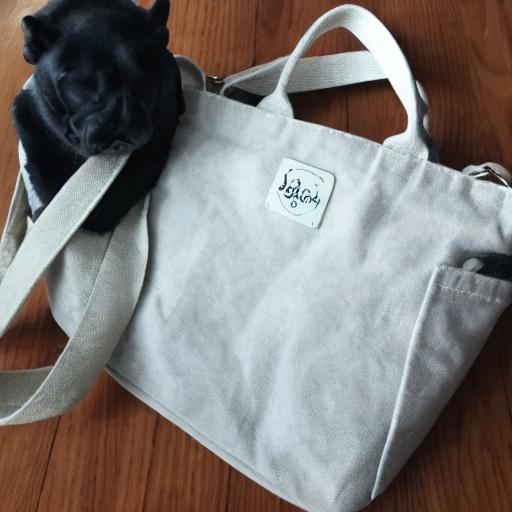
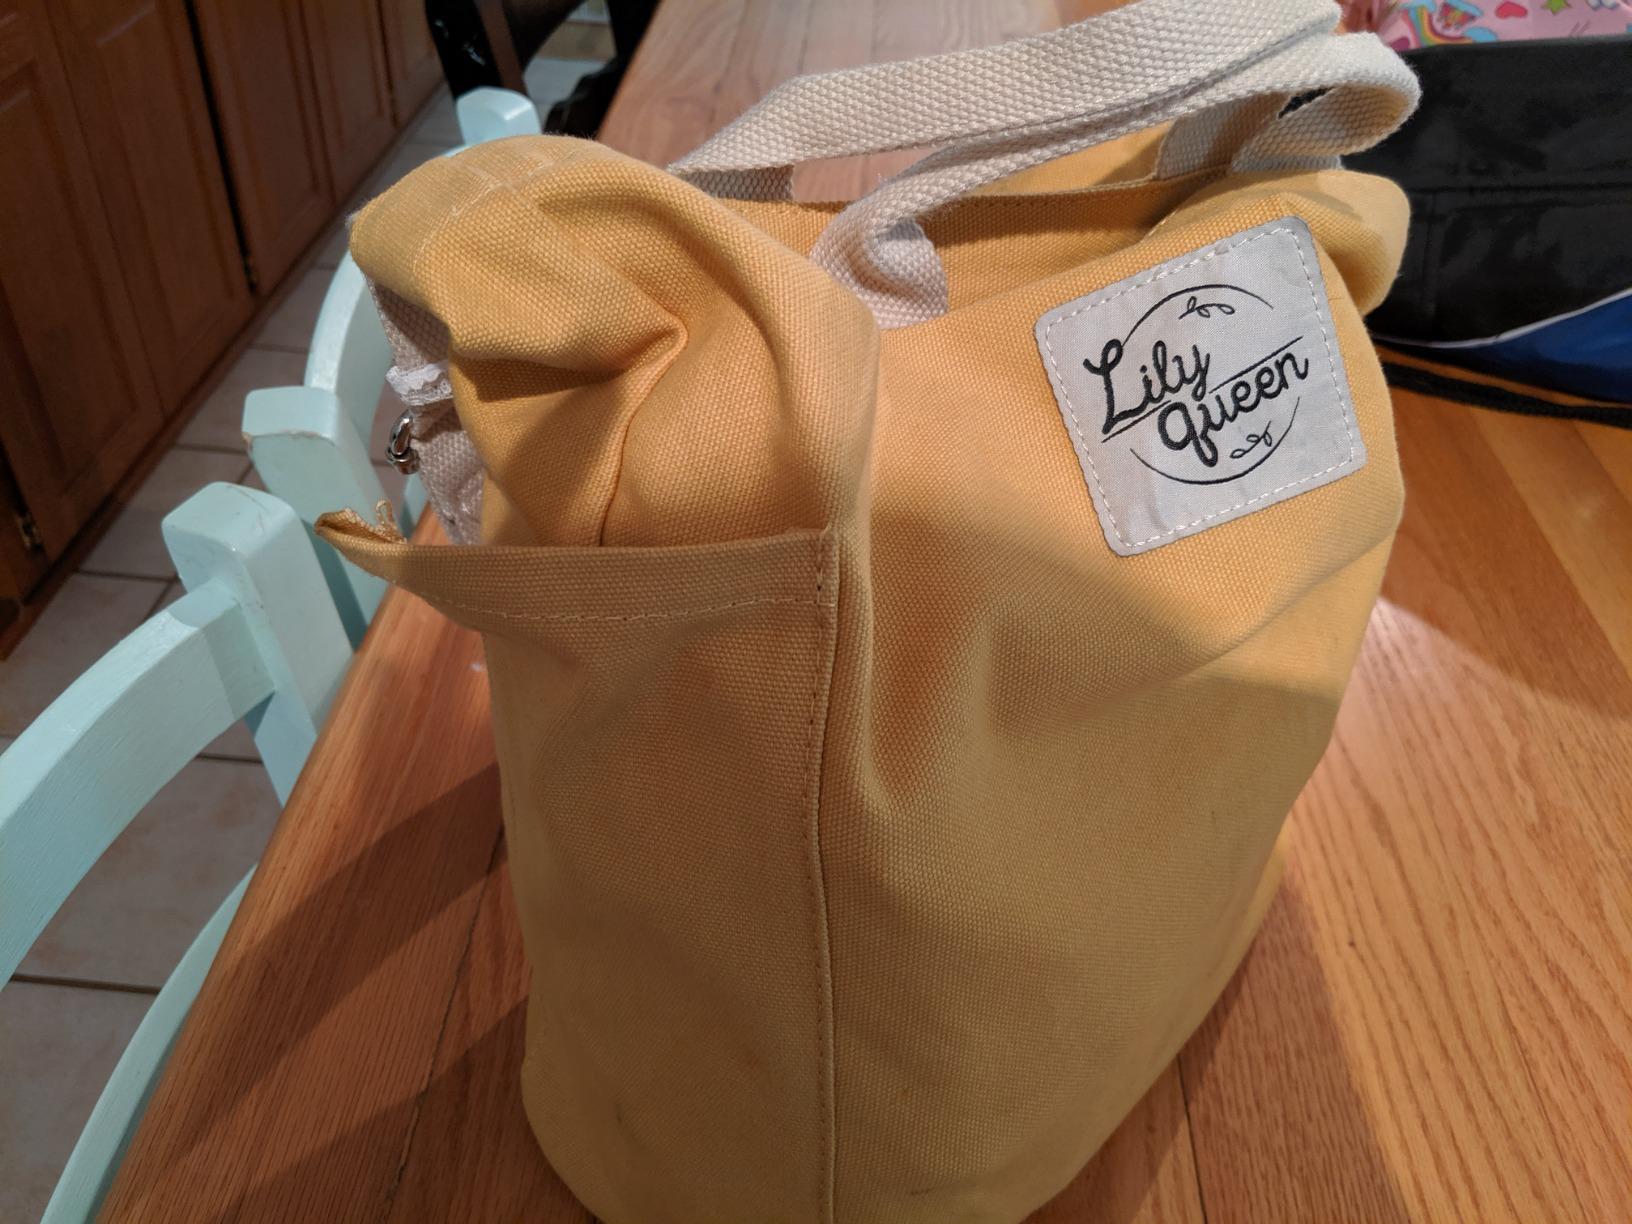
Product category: accessories_handbag
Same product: no